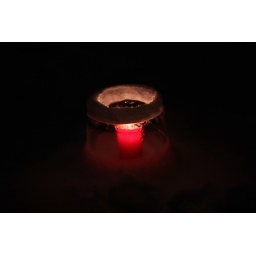
Taken in pitch black winter night (excluding the candle light).